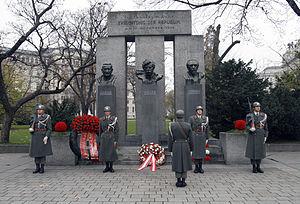
Le Republikdenkmal commémore à Vienne la création de la République Autrichienne le 12 novembre 1918. Il est situé sur le Dr.-Karl-Renner-Ring, entre le Parlement et le Palais Epstein dans le parc Grete Rehor.